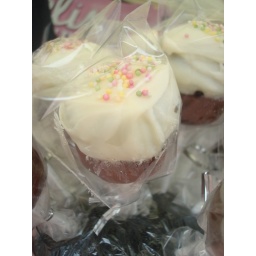
Chocolate cake with vanilla frosting dipped in milk &amp;amp; white chocolate and decorated with hundreds &amp;amp; thousands